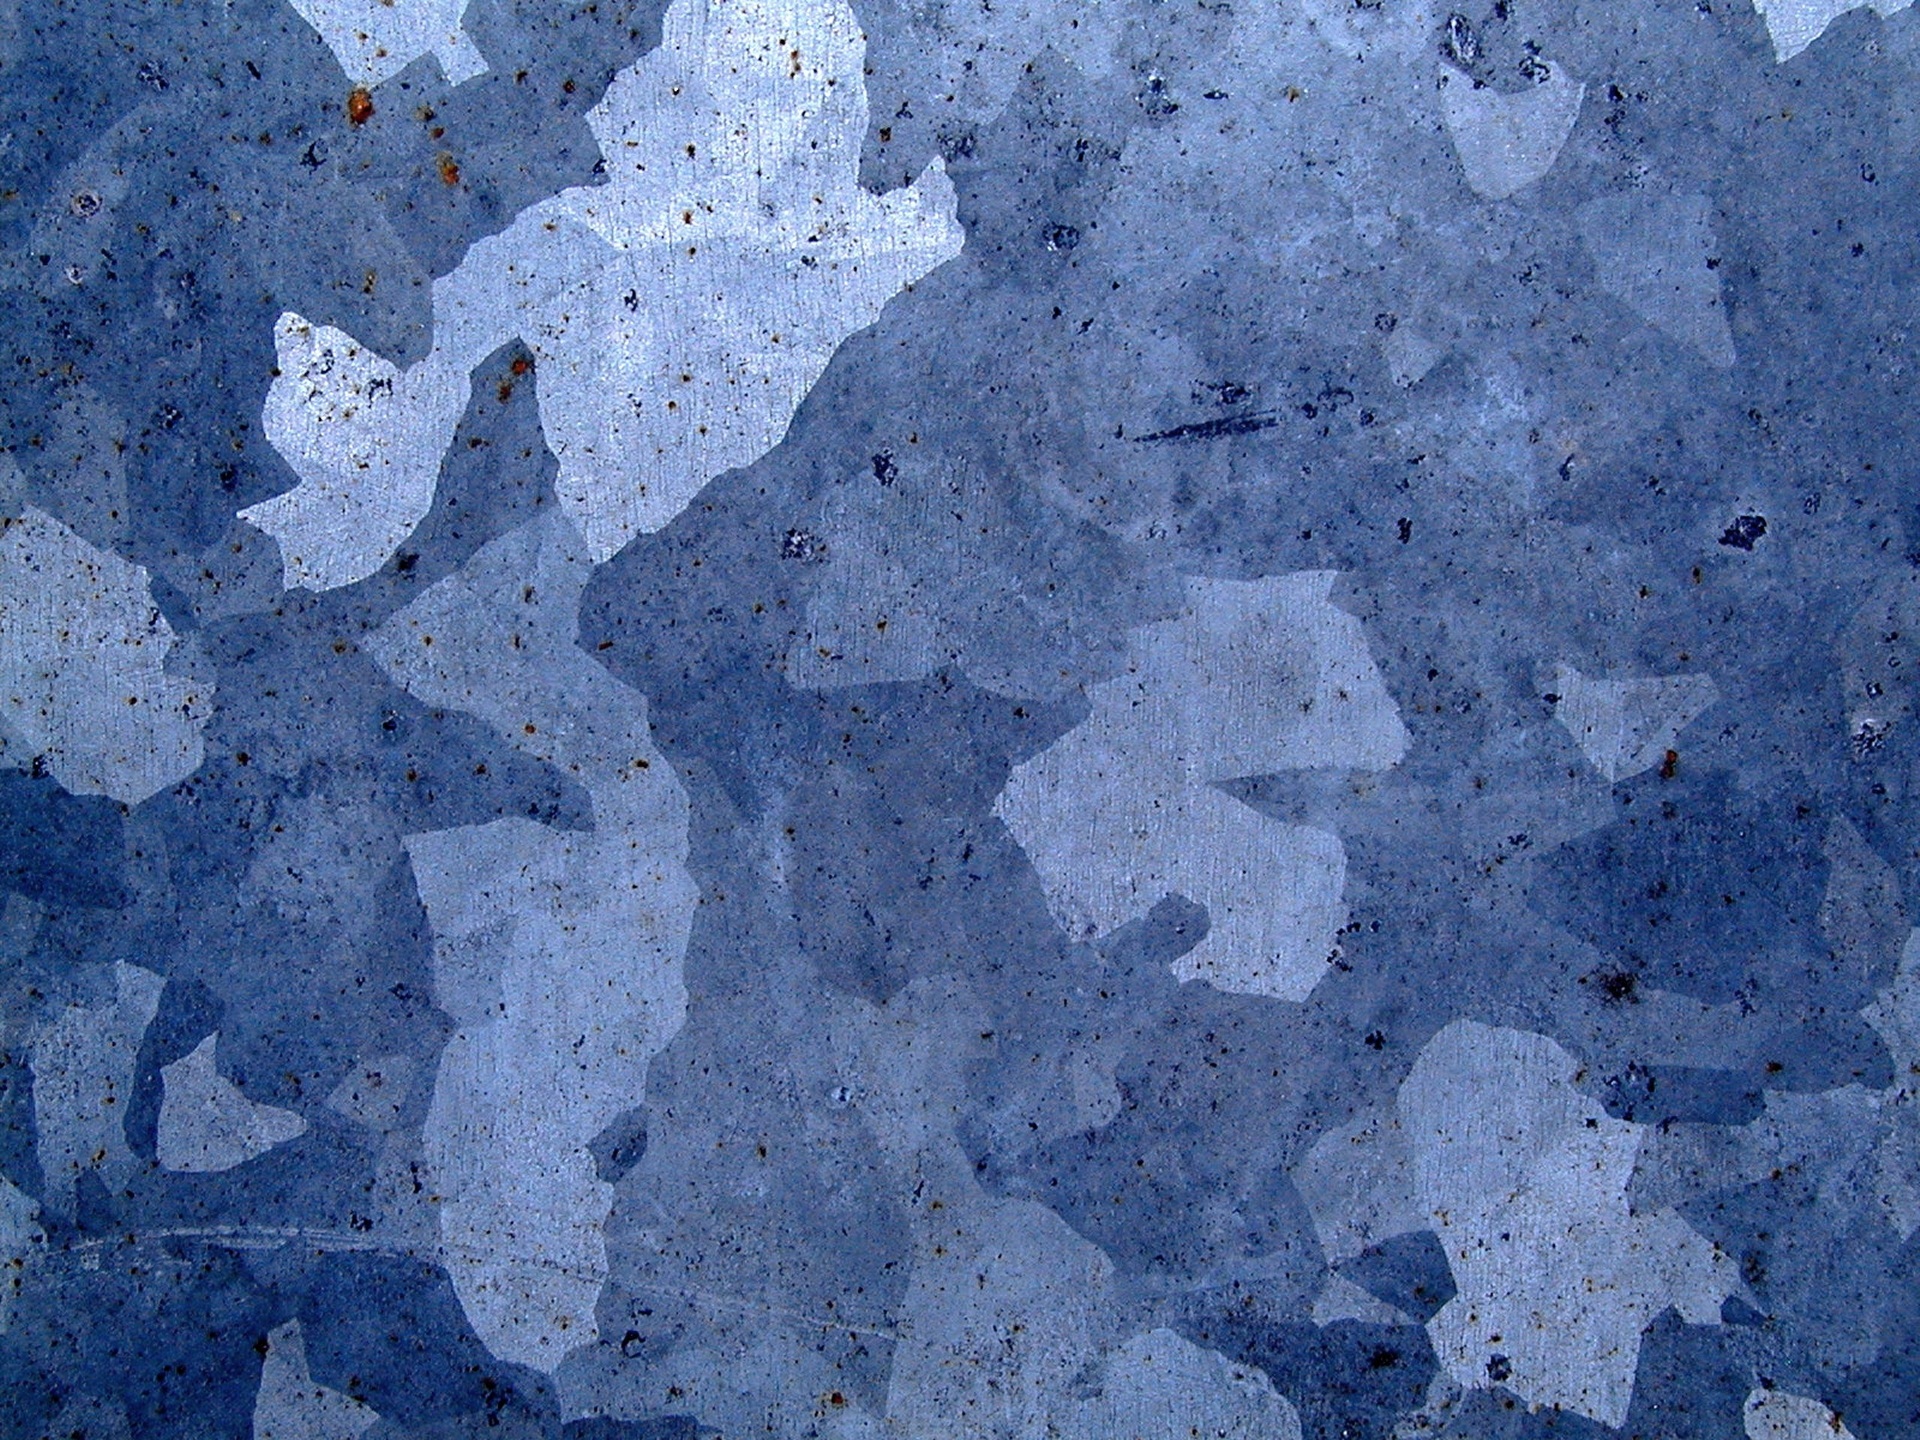
rock, texture, floor, frost, wall, asphalt, steel, rust, metal, soil, gray, industrial, blue, corrugated, material, sheet, protection, oxide, zinc, corrosion, coating, road surface, galvanized, oxidation, galvanization